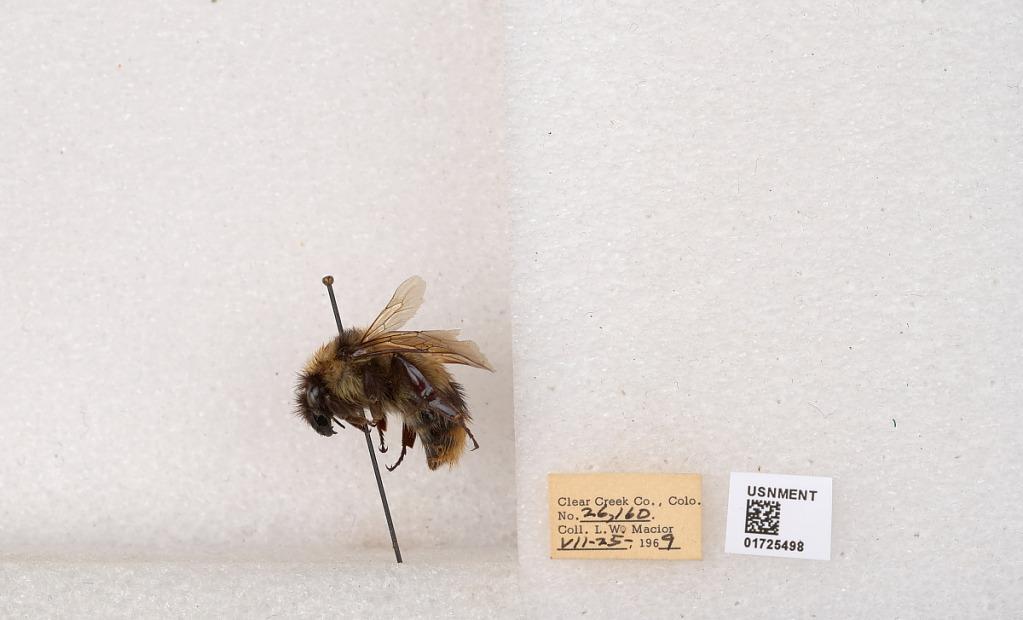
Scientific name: Bombus kirbyellus
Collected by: L. Macior
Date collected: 1969-7-25
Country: United States
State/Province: Colorado
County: Clear Creek
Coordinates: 39.6891, -105.644